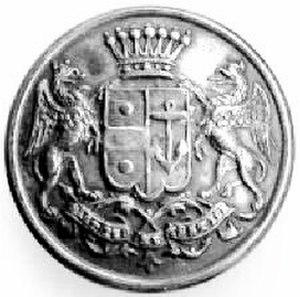
Raphael von Erlanger est un homme politique et banquier allemand, né le 27 juin 1806 à Wetzlar et mort le 30 janvier 1878 à Francfort-sur-le-Main.